Ferdinand Elbers

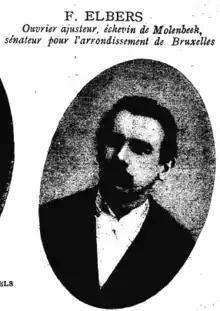
Ferdinand Elbers

Ferdinand Elbers (24 December 1862 in Ghent – 8 August 1943 in Molenbeek) was a Flemish mechanic, trade unionist, and politician. He served as the president of the Brussels federation of the Belgian Workers Party in 1901.